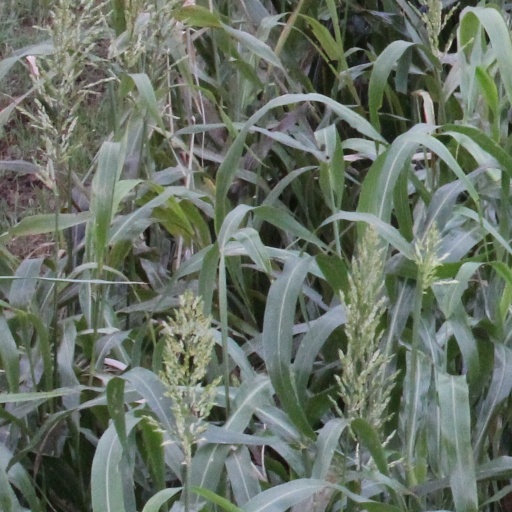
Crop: sorghum